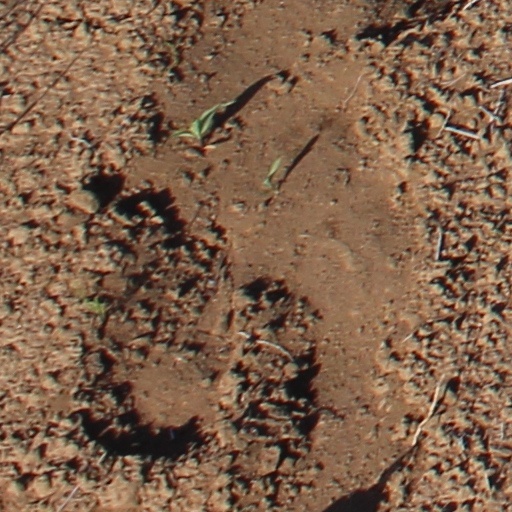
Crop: wheat